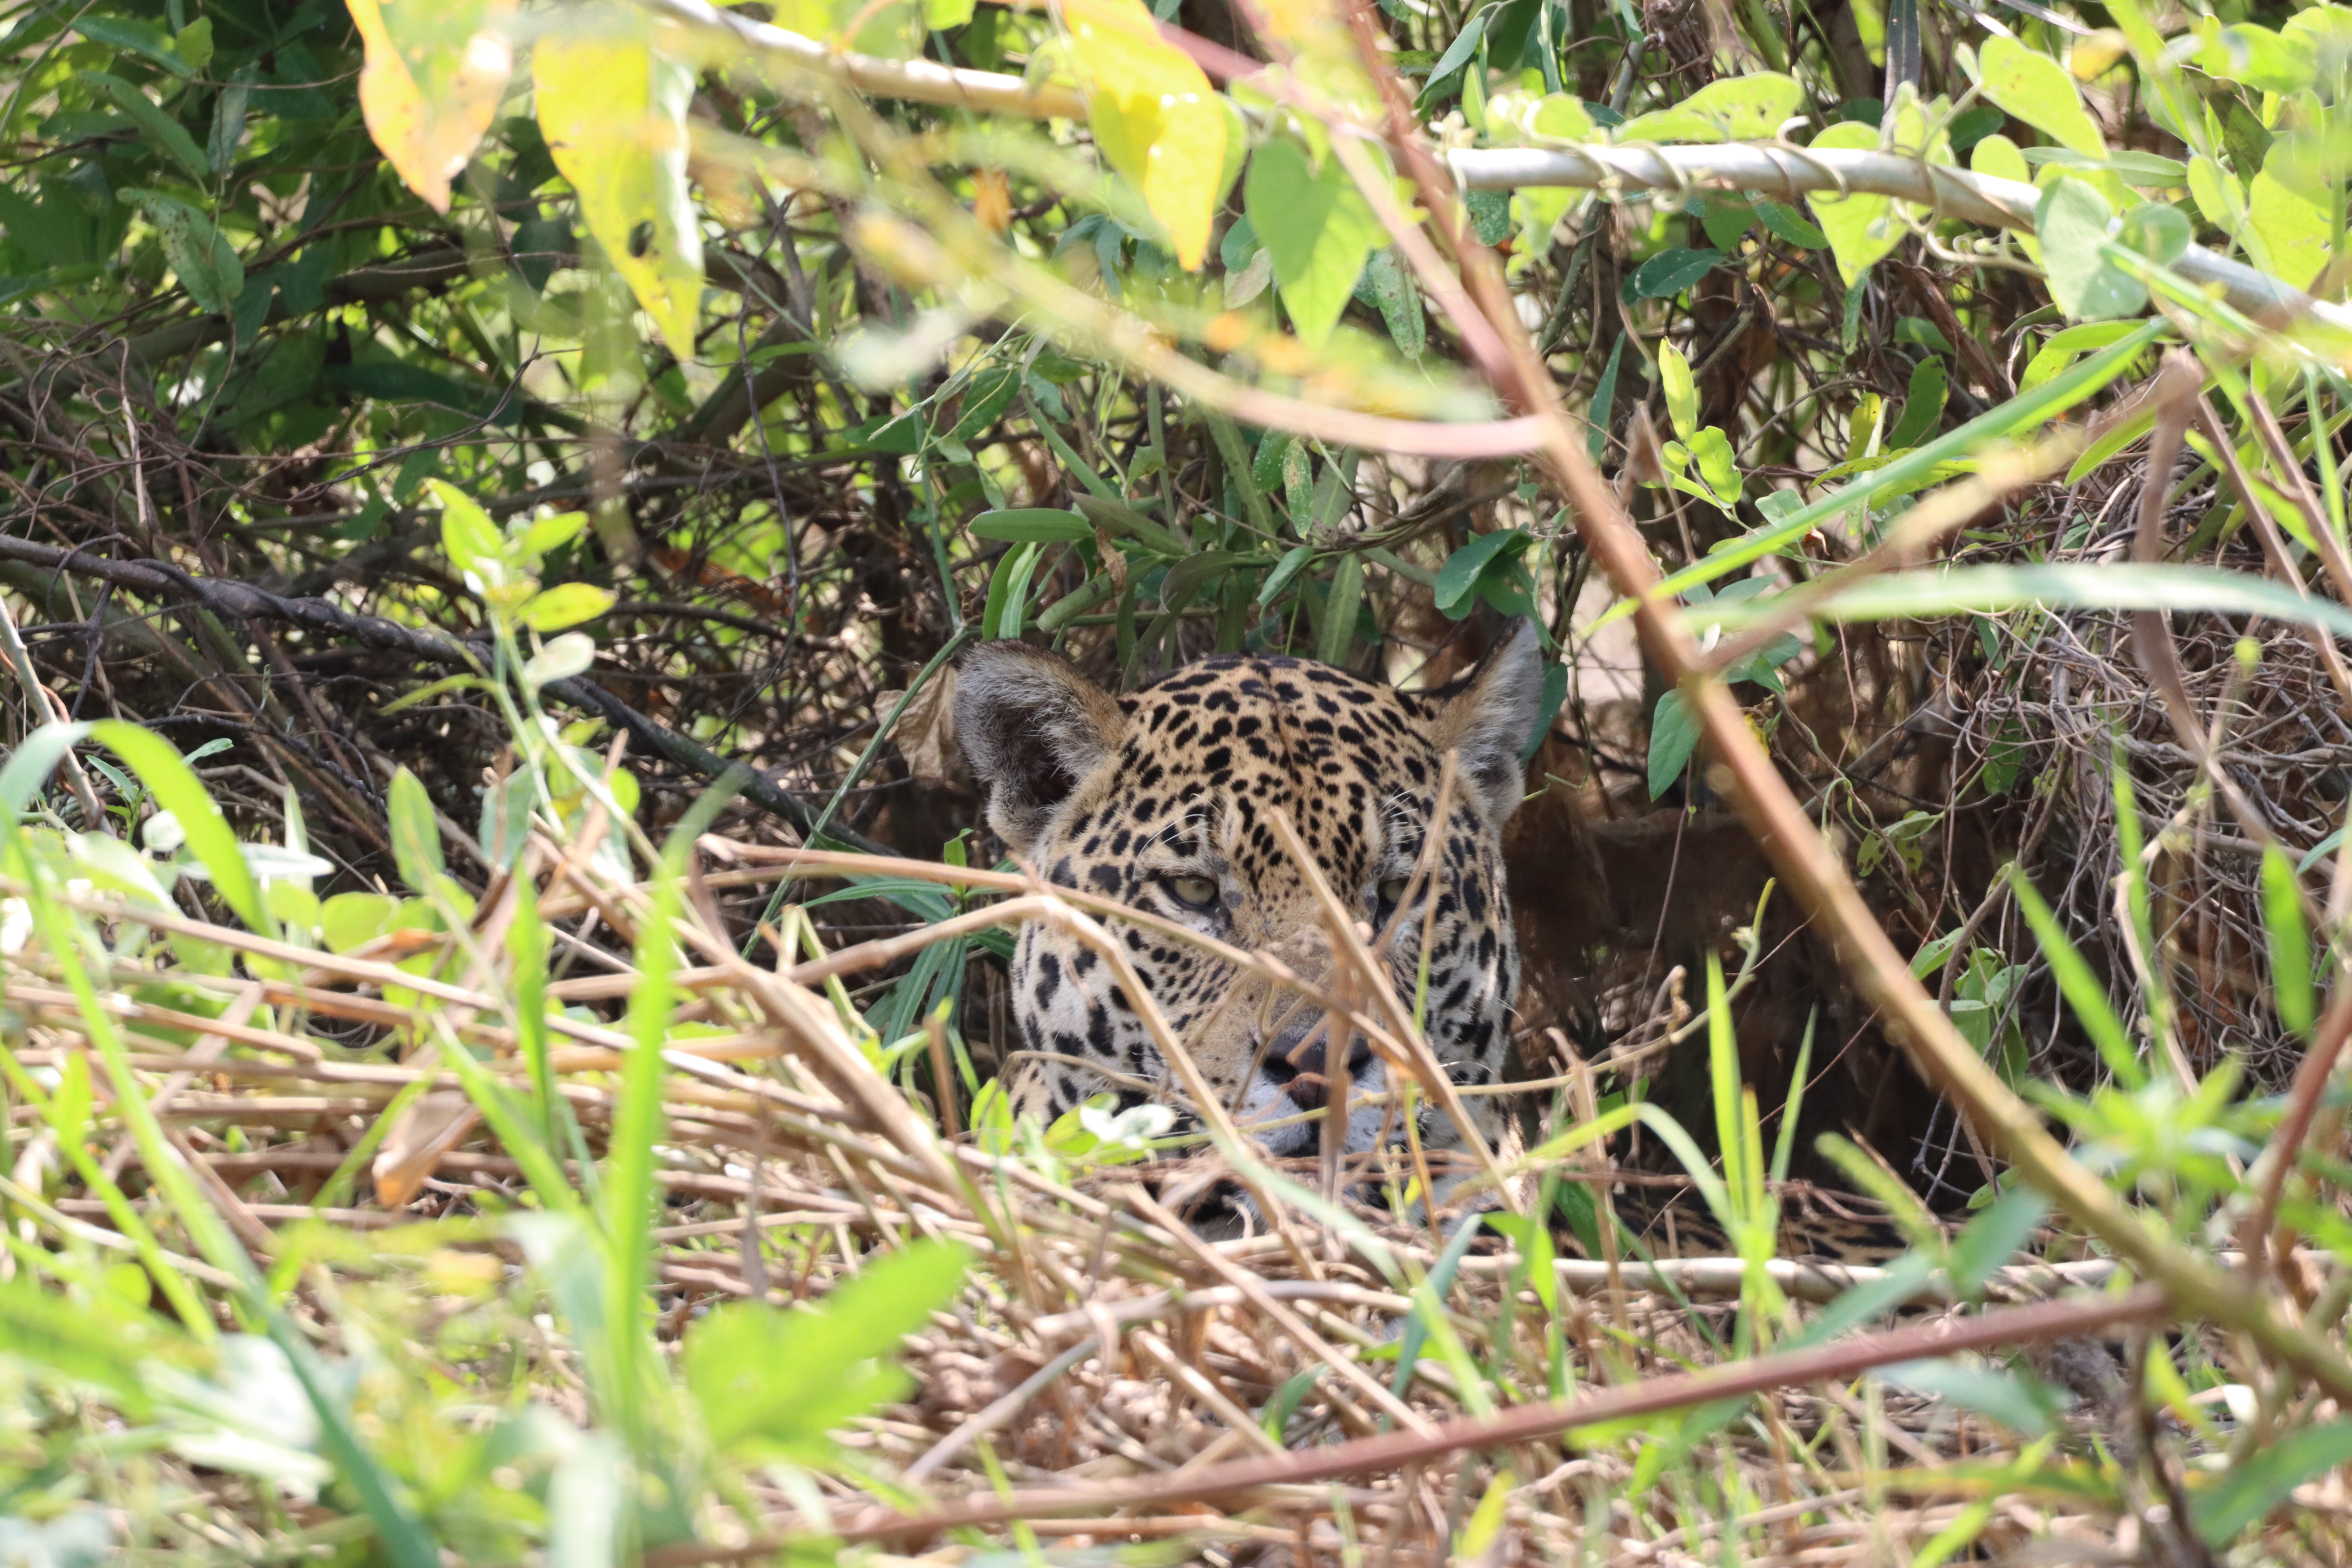
Jaguar: Kamaikua